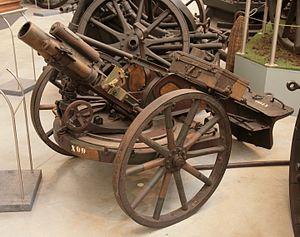
Le Minenwerfer, est une pièce d'artillerie légère allemande, largement utilisée durant la Première Guerre mondiale. C'est le précurseur du mortier moderne et du lance-grenades. Il en existe plusieurs modèles correspondant notamment à des calibres de munition différents.
L'artillerie de tranchée est une artillerie spécifiquement destinée à atteindre, depuis une tranchée et par un tir courbe, l'intérieur d'une autre tranchée, dont les parois verticales renforcées réduisent l'efficacité des armes d'artilleries plus standards. Ce type d'artillerie devient prépondérante au cours de la Première Guerre mondiale.
Le terme lutte antichar désigne les moyens militaires mis en œuvre pour combattre les véhicules blindés. Elle est née de la nécessité de développer une technologie et des tactiques pour détruire les chars pendant la Première Guerre mondiale.